Bicolano people

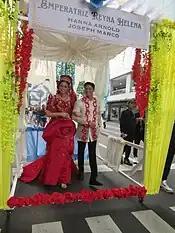
Hannah Arnold (beauty queen), pride of Bicolanos

Bicolanos observe an annual festival in honor of the Our Lady of Peñafrancia on the third Sunday of September. The City of Naga comes alive. During the celebration, a jostling crowd of all-male devotees carries the image of the Virgin on their shoulders to the Naga Metropolitan Cathedral, while shouting "Viva La Virgen!" For the next nine days people, mostly Bicolanos, come for an annual visit, light candles and kiss the cult image of the Virgin. To the Bicolanos, this affair is religious and cultural as well. Every night, shows are held at the plaza the year's biggest cockfights take place, bicycle races are held and the river, a lively boat race precedes the fluvial procession. At noon of the third Saturday of the month, the devotees carry the image on their shoulders in procession to the packed waterfront. On the ninth day of the festivities, The Virgin of Peñafrancia is brought to her home, to the Minor Basilica of the Our Lady of Peñafrancia via a grand fluvial procession in the Naga River. This celebration of the Bicolanos is considered one of the largest Marian celebrations in Asia.